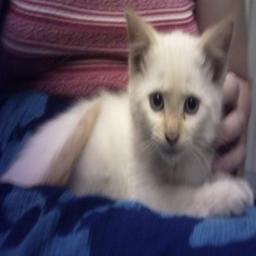
Animal: cats